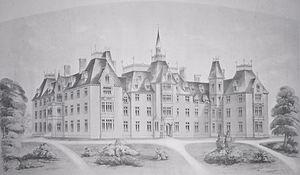
Cet article traite des événements qui se sont produits durant l'année 1857 au Canada.